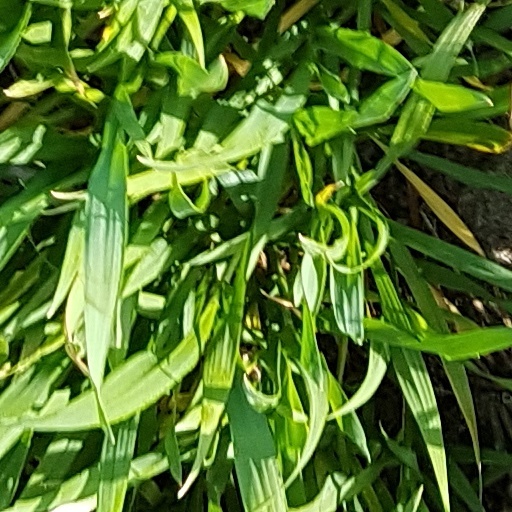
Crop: wheat